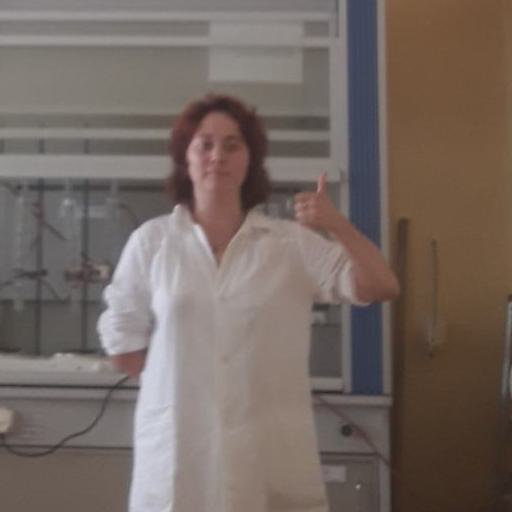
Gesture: like